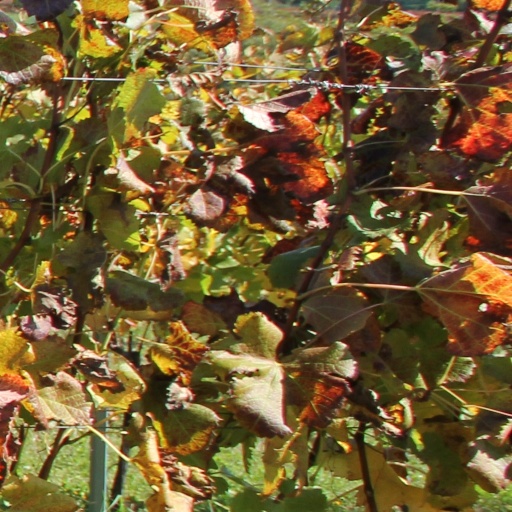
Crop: grape